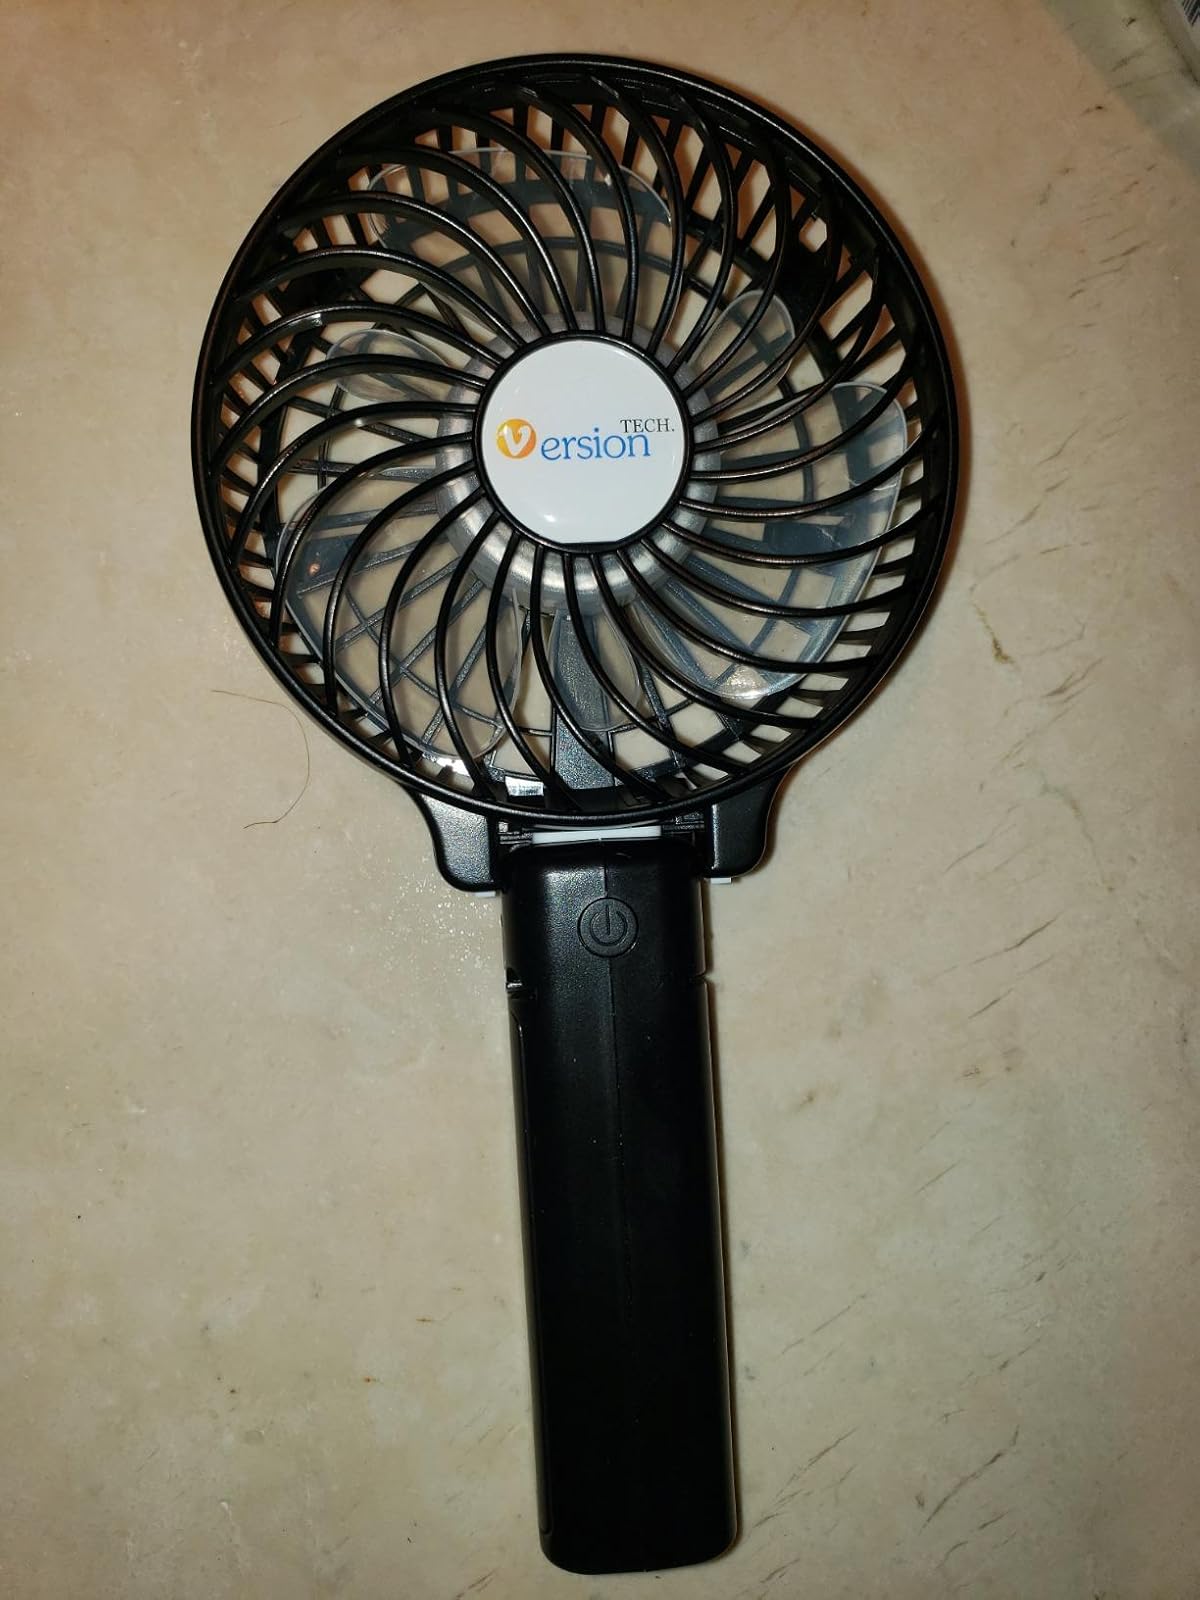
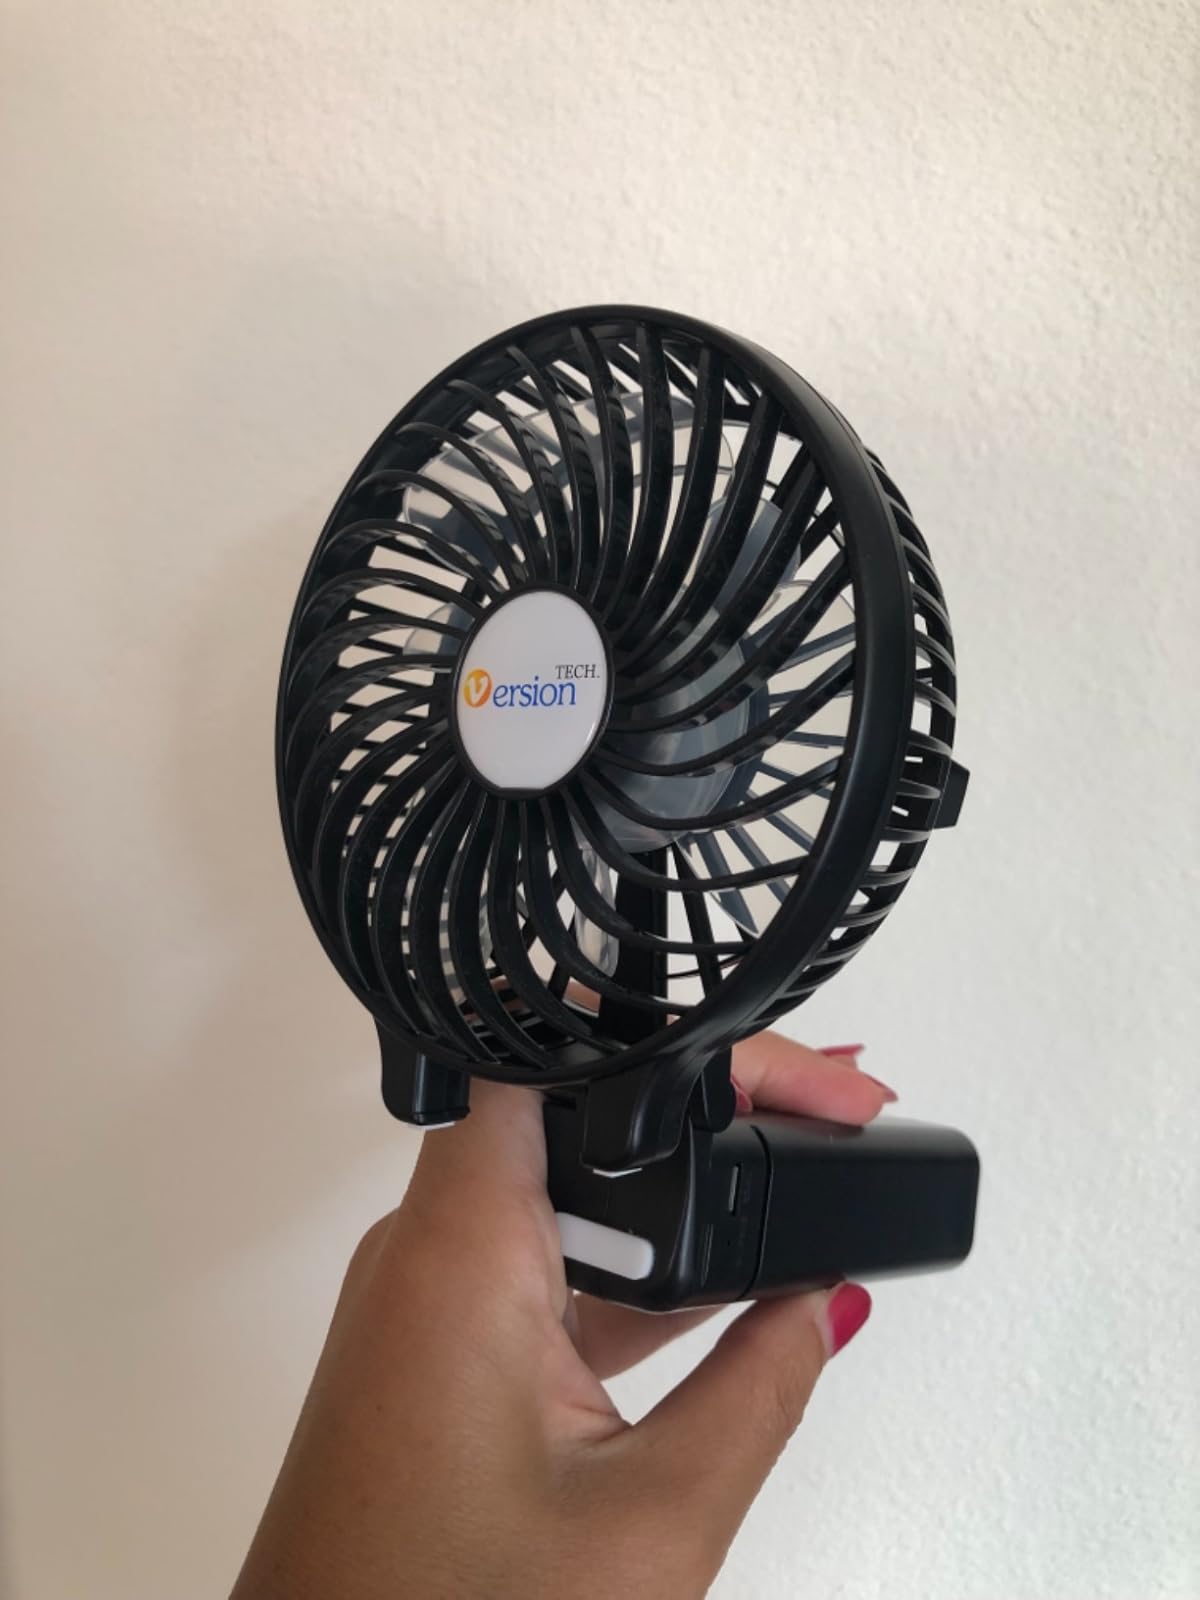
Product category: fan
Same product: yes